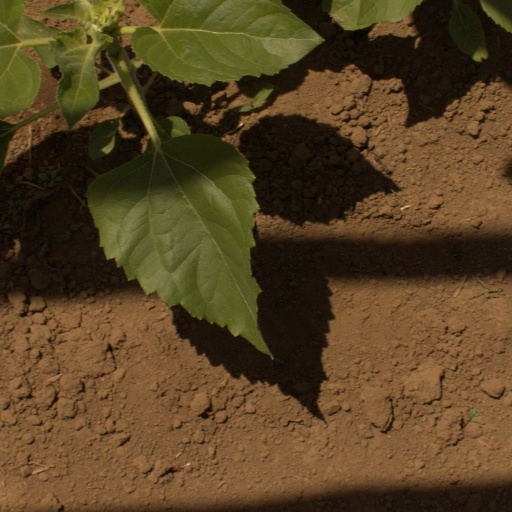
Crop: Jerusalem artichoke